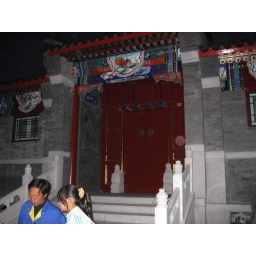
Old Beijing street -in a hutong in front of a very wealthy person's house